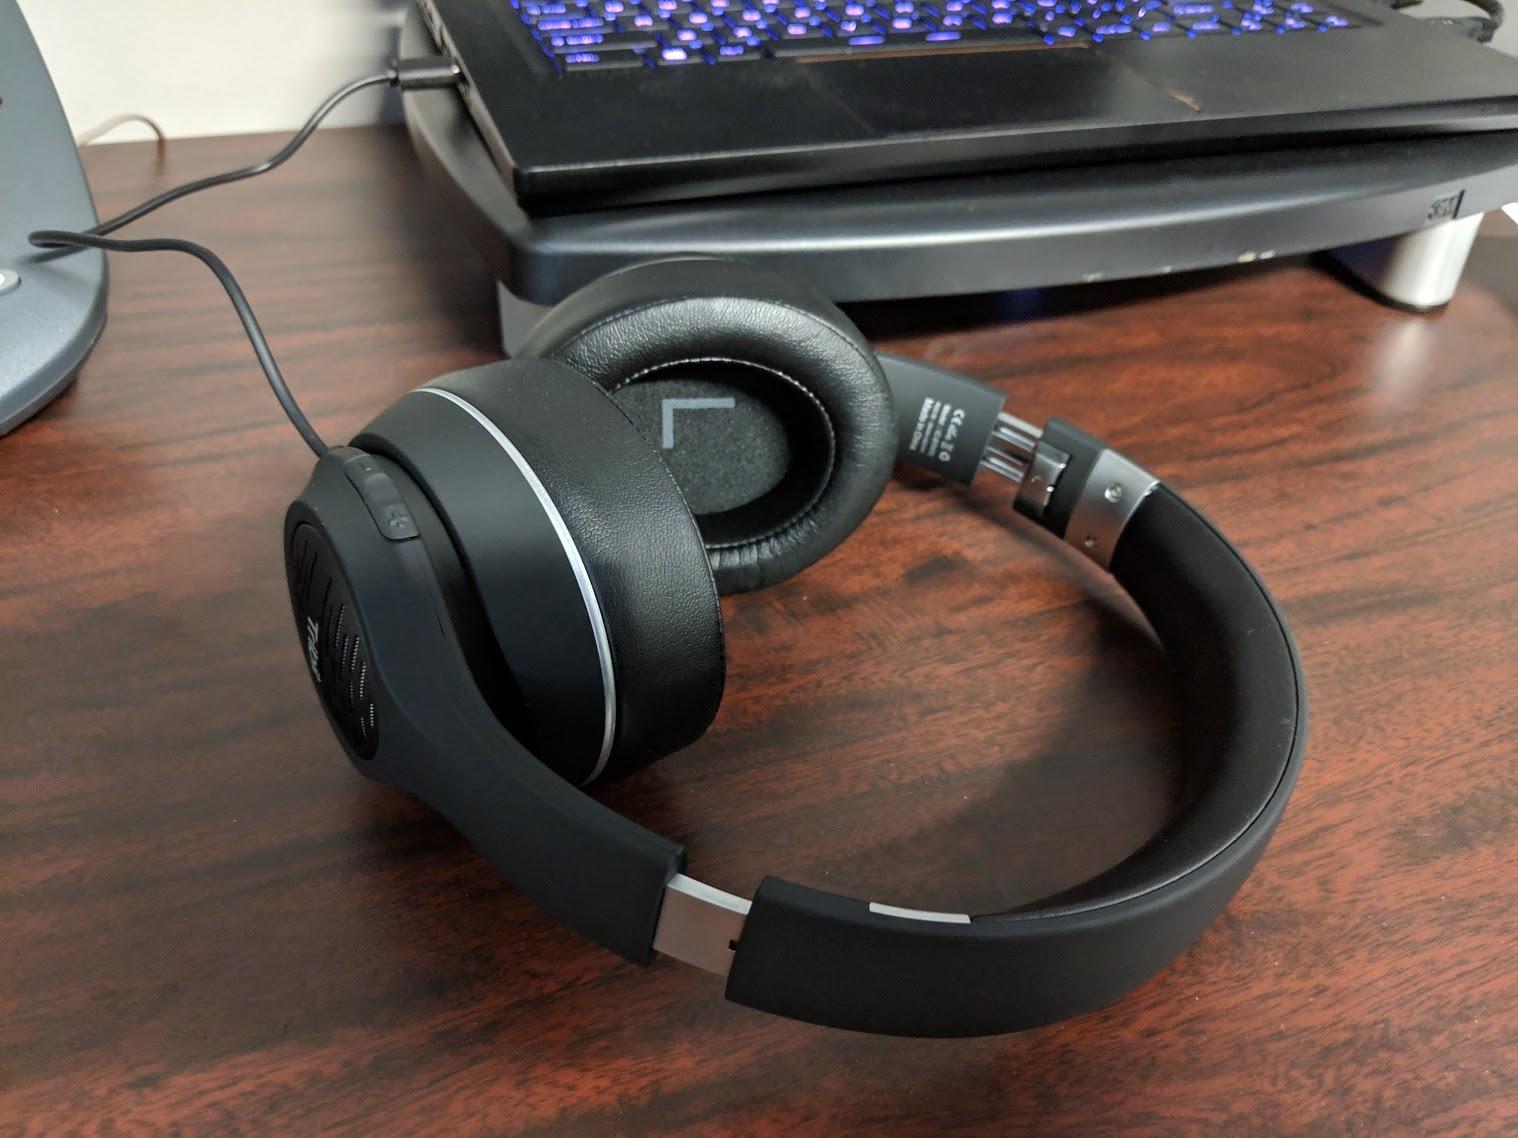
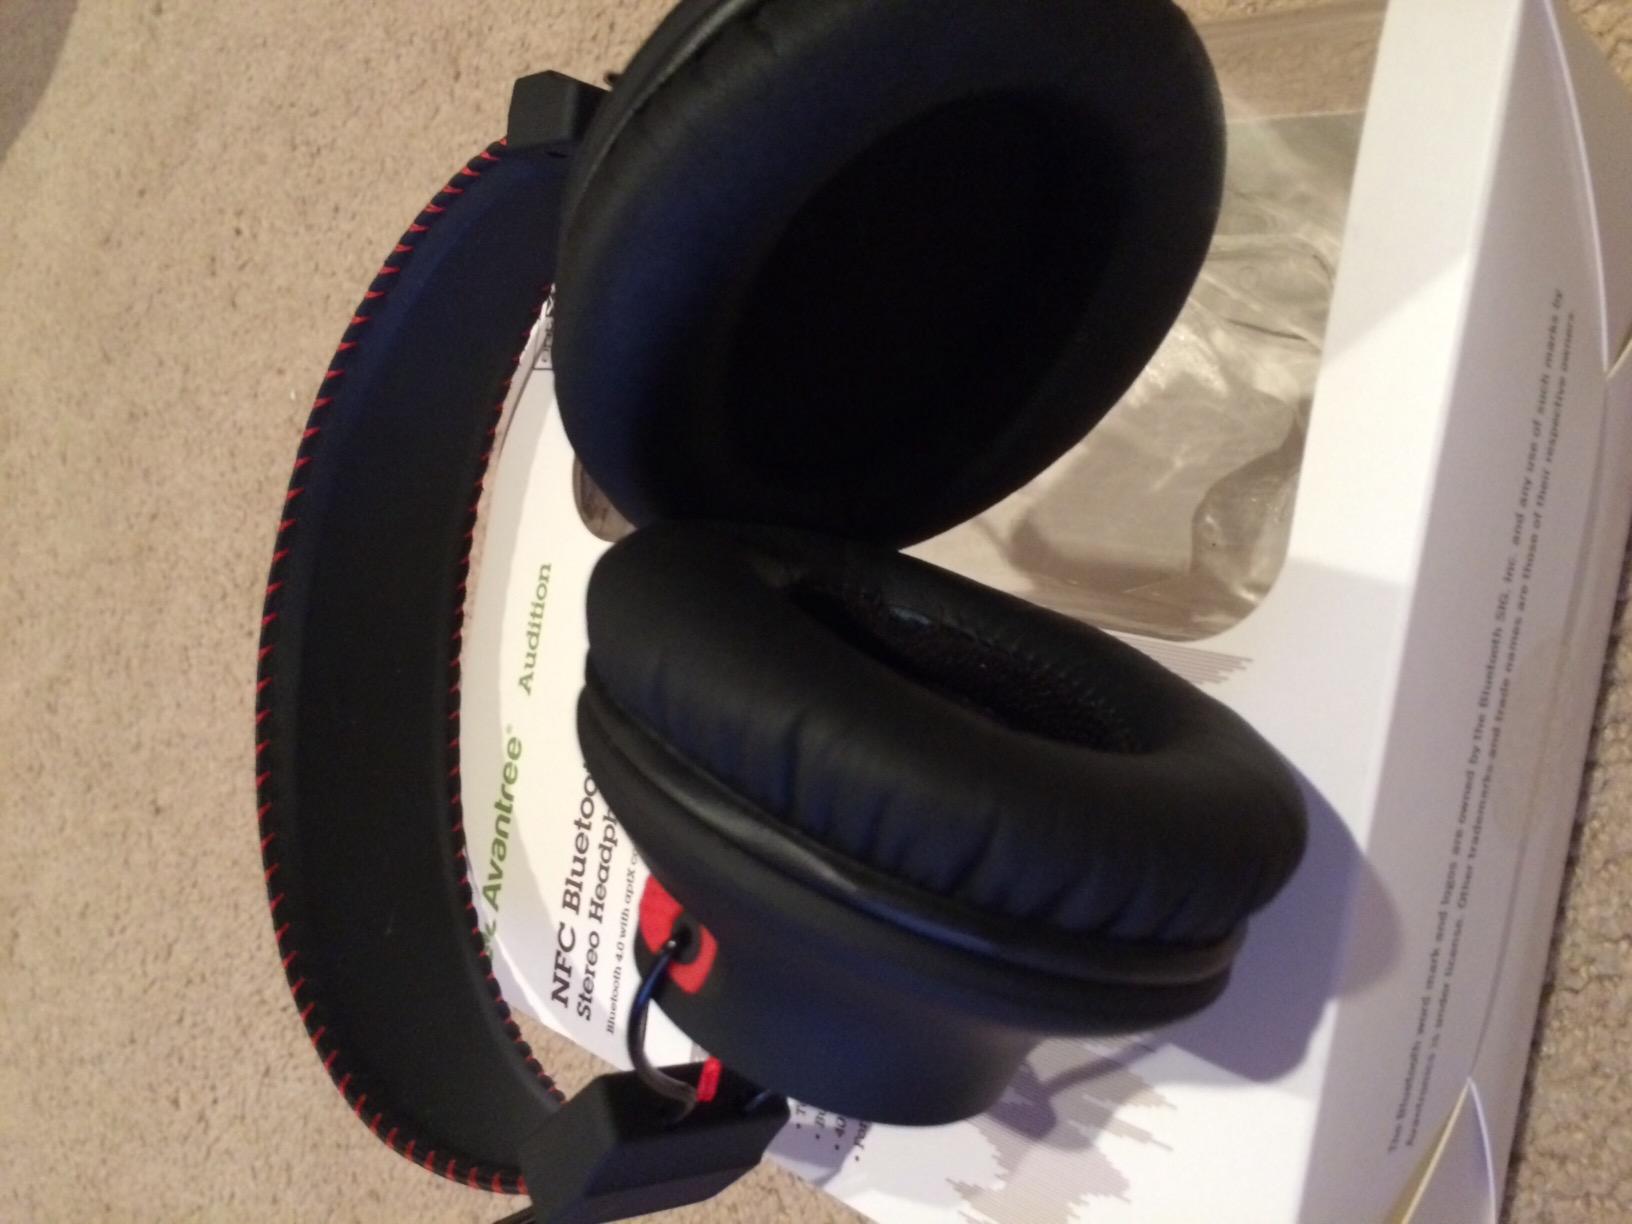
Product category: headphones
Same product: no